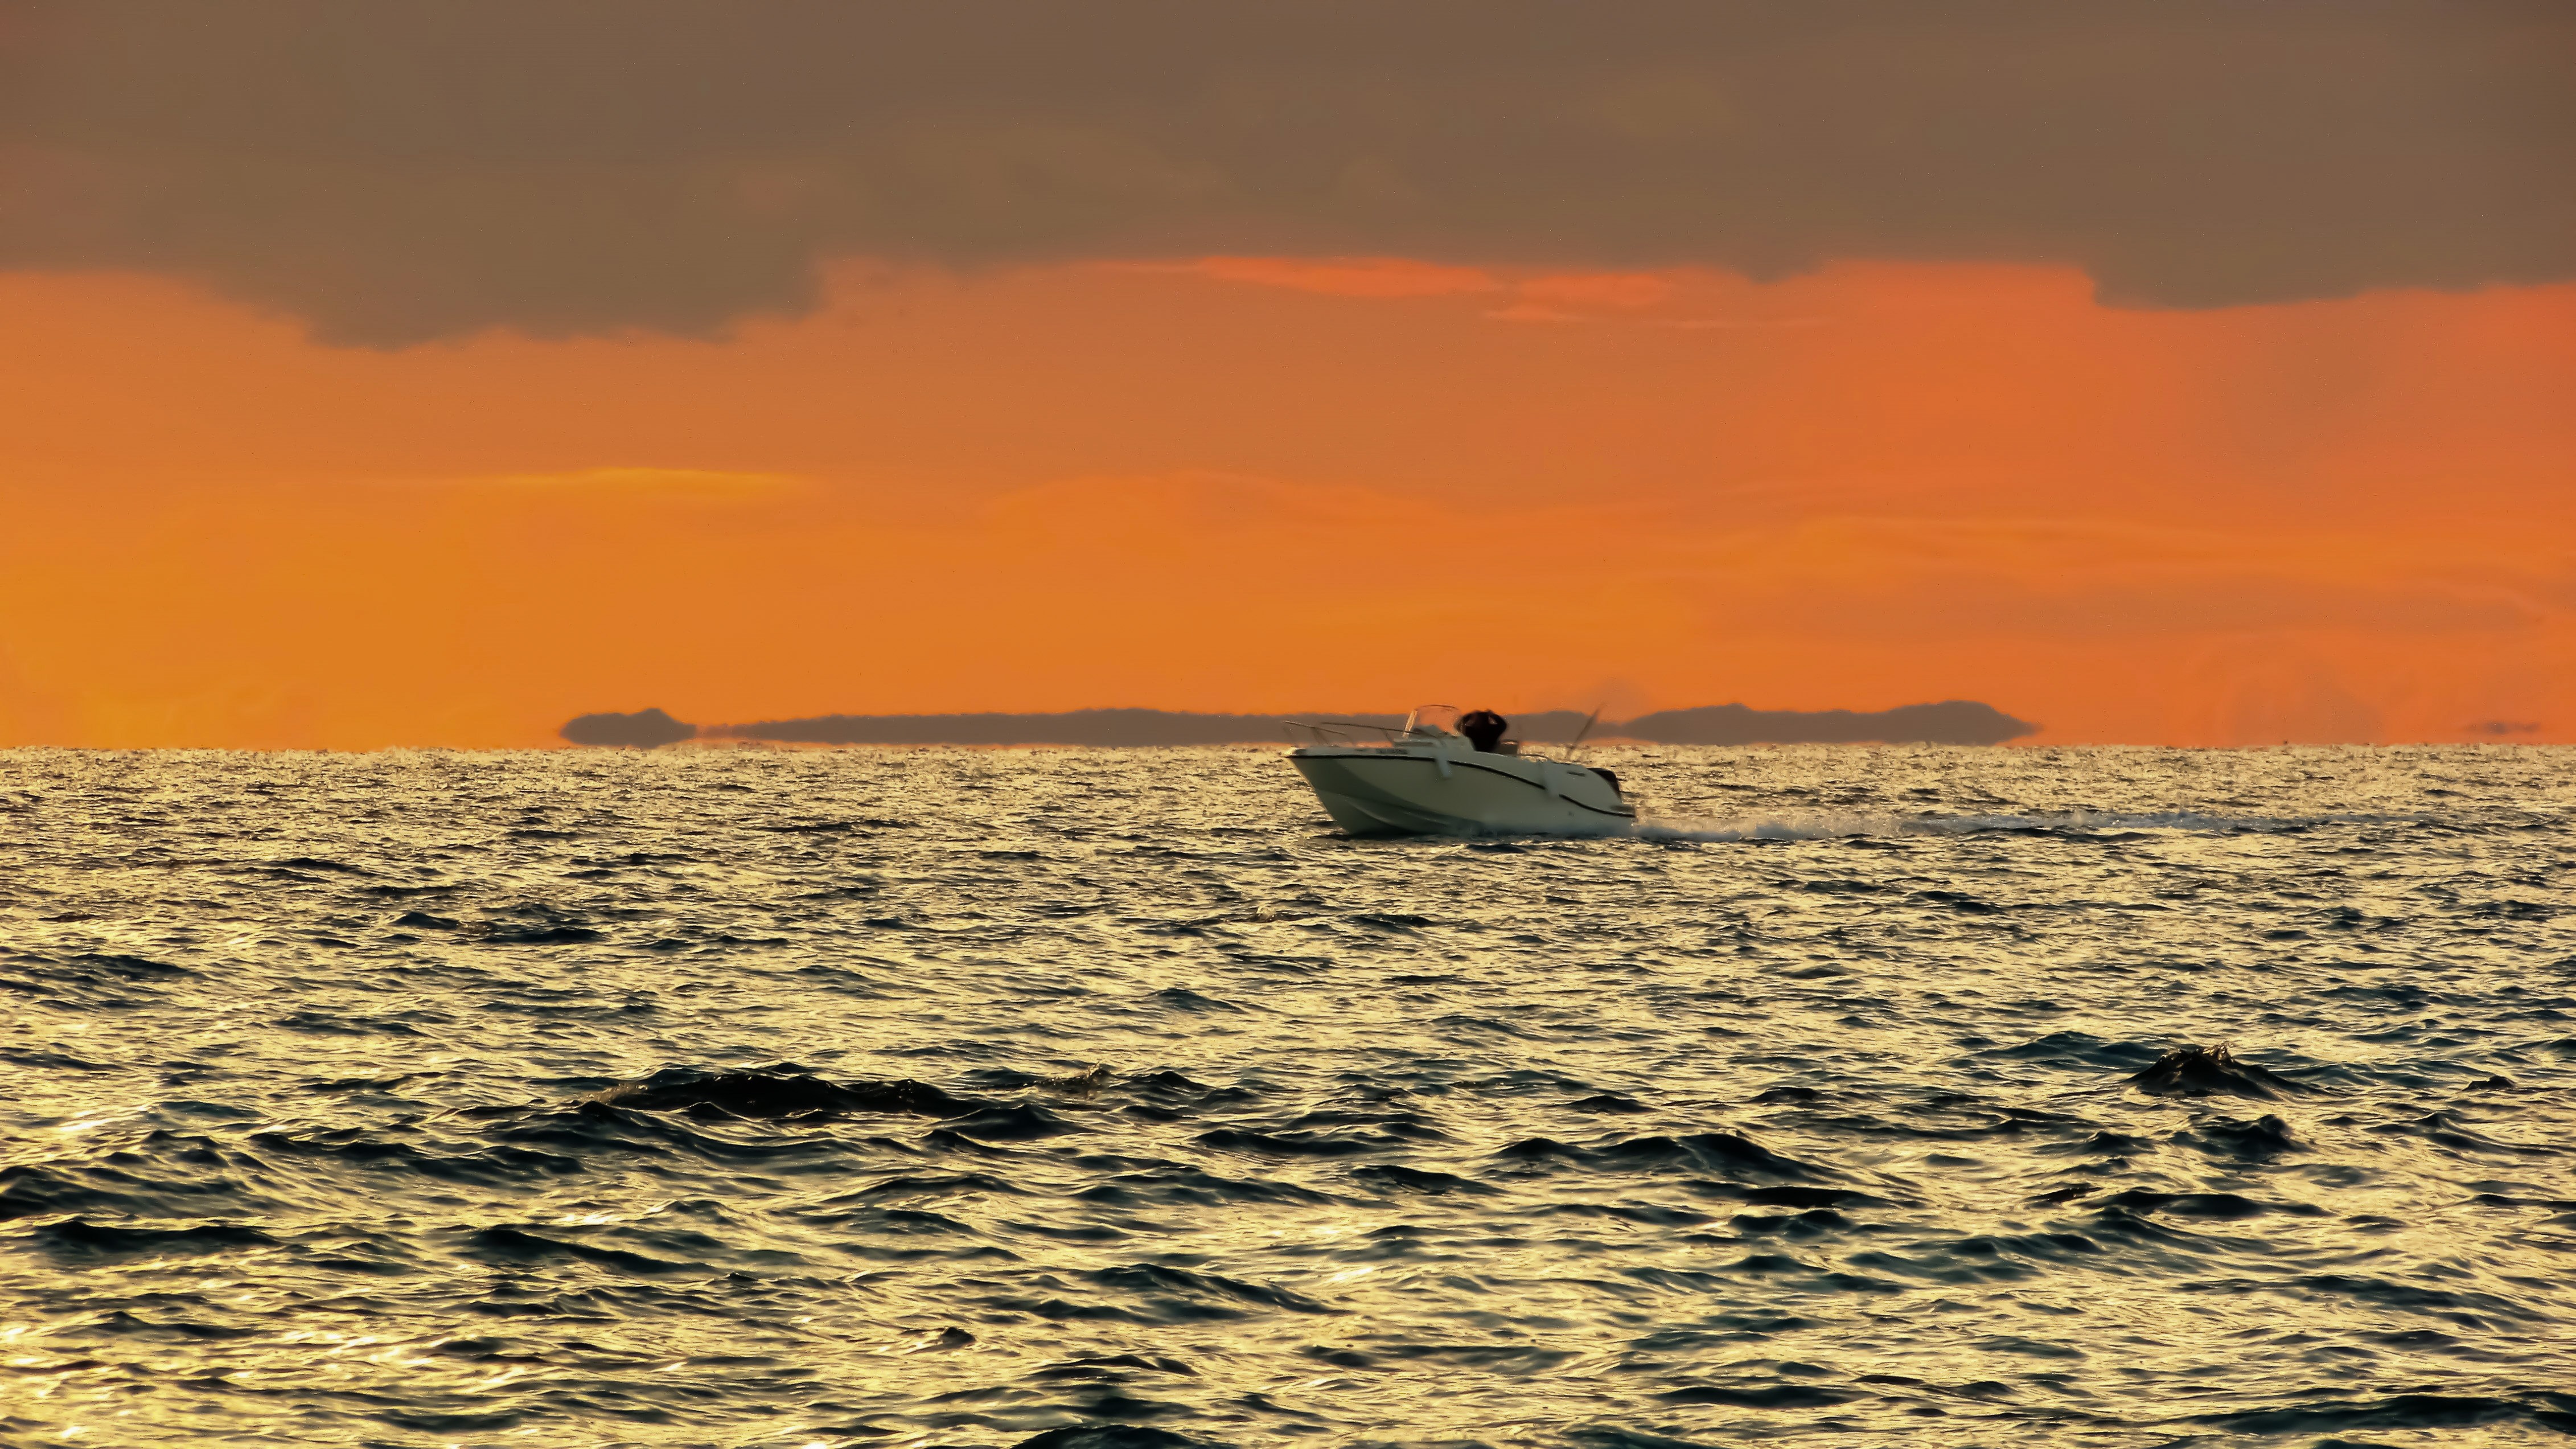
beach, sea, coast, sand, ocean, horizon, cloud, sky, sunrise, sunset, boat, morning, shore, wave, dawn, dusk, evening, reflection, bay, cyprus, afterglow, ayia napa, wind wave